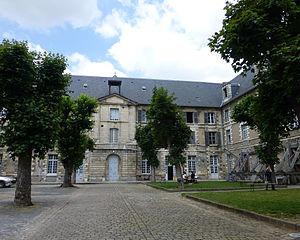
Bourges (Cher)
Louis Lallemant, né le 1ᵉʳ novembre 1588 à Châlons-sur-Marne et décédé le 5 avril 1635 à Bourges, est un prêtre jésuite et théologien français. Longtemps maitre des novices et instructeur du 'Troisième An' jésuite il est l'auteur de la première importante synthèse de spiritualité ignacienne. Elle a été composée entre 1620 et 1630.
Le collège des jésuites de Bourges, était une institution d'enseignement catholique pour garçons fondée en 1573 et gérée par les jésuites jusqu'en 1764. Lorsque les jésuites sont expulsés, l'institution change plusieurs fois de nom et de direction, au long du XIXᵉ siècle. Les bâtiments abritent aujourd'hui l'École nationale supérieure d'art de Bourges. L'édifice fait partie des monuments historiques de Bourges.
Paul Le Jeune, né le 15 juin 1592 à Vitry-le-François et mort le 7 août 1664 à Paris, est un prêtre jésuite et un missionnaire français qui fut l'un des premiers à décrire le Canada dans les Relations des jésuites.